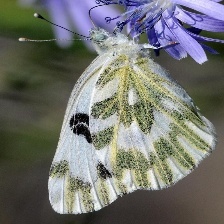
Species: BECKERS WHITE
Butterfly family (ImageNet category): cabbage_butterfly